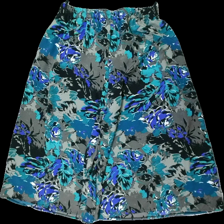
View: back
Type: Trousers
Category: Ladies
Brand: Not in the list
Colors: Green, Black, Blue, Beige, White
Material: 100% polyester
Pattern: Other
Cut: Regular
Size: 36
Season: All
Price range: <50
Recommended usage: Reuse
Description: Pösiga byxor